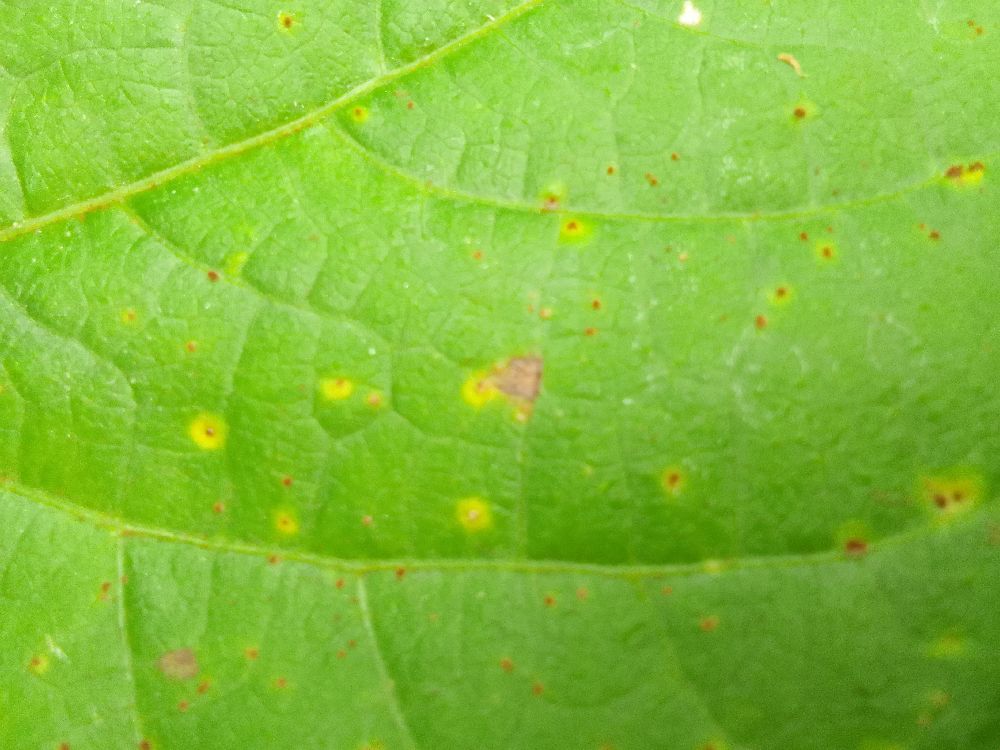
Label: rust